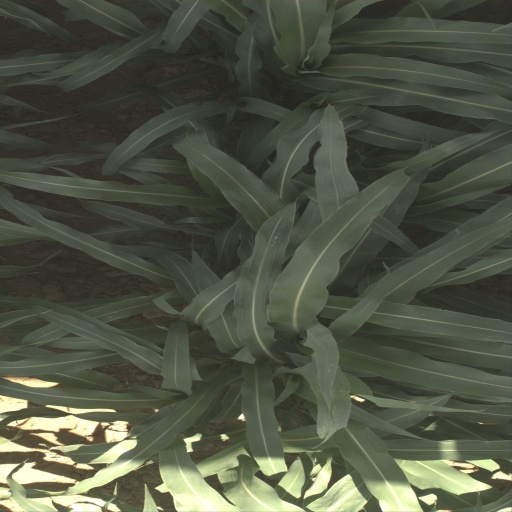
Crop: sorghum